Salisbury Dock

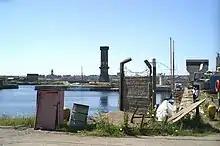
Victoria Tower, from the landward side, looking across the dock

Salisbury Dock is a dock on the River Mersey, England, and part of the Port of Liverpool. It is situated in the northern dock system in Vauxhall and is connected to Nelson Dock to the north, Trafalgar Dock to the south and inland to Collingwood Dock.